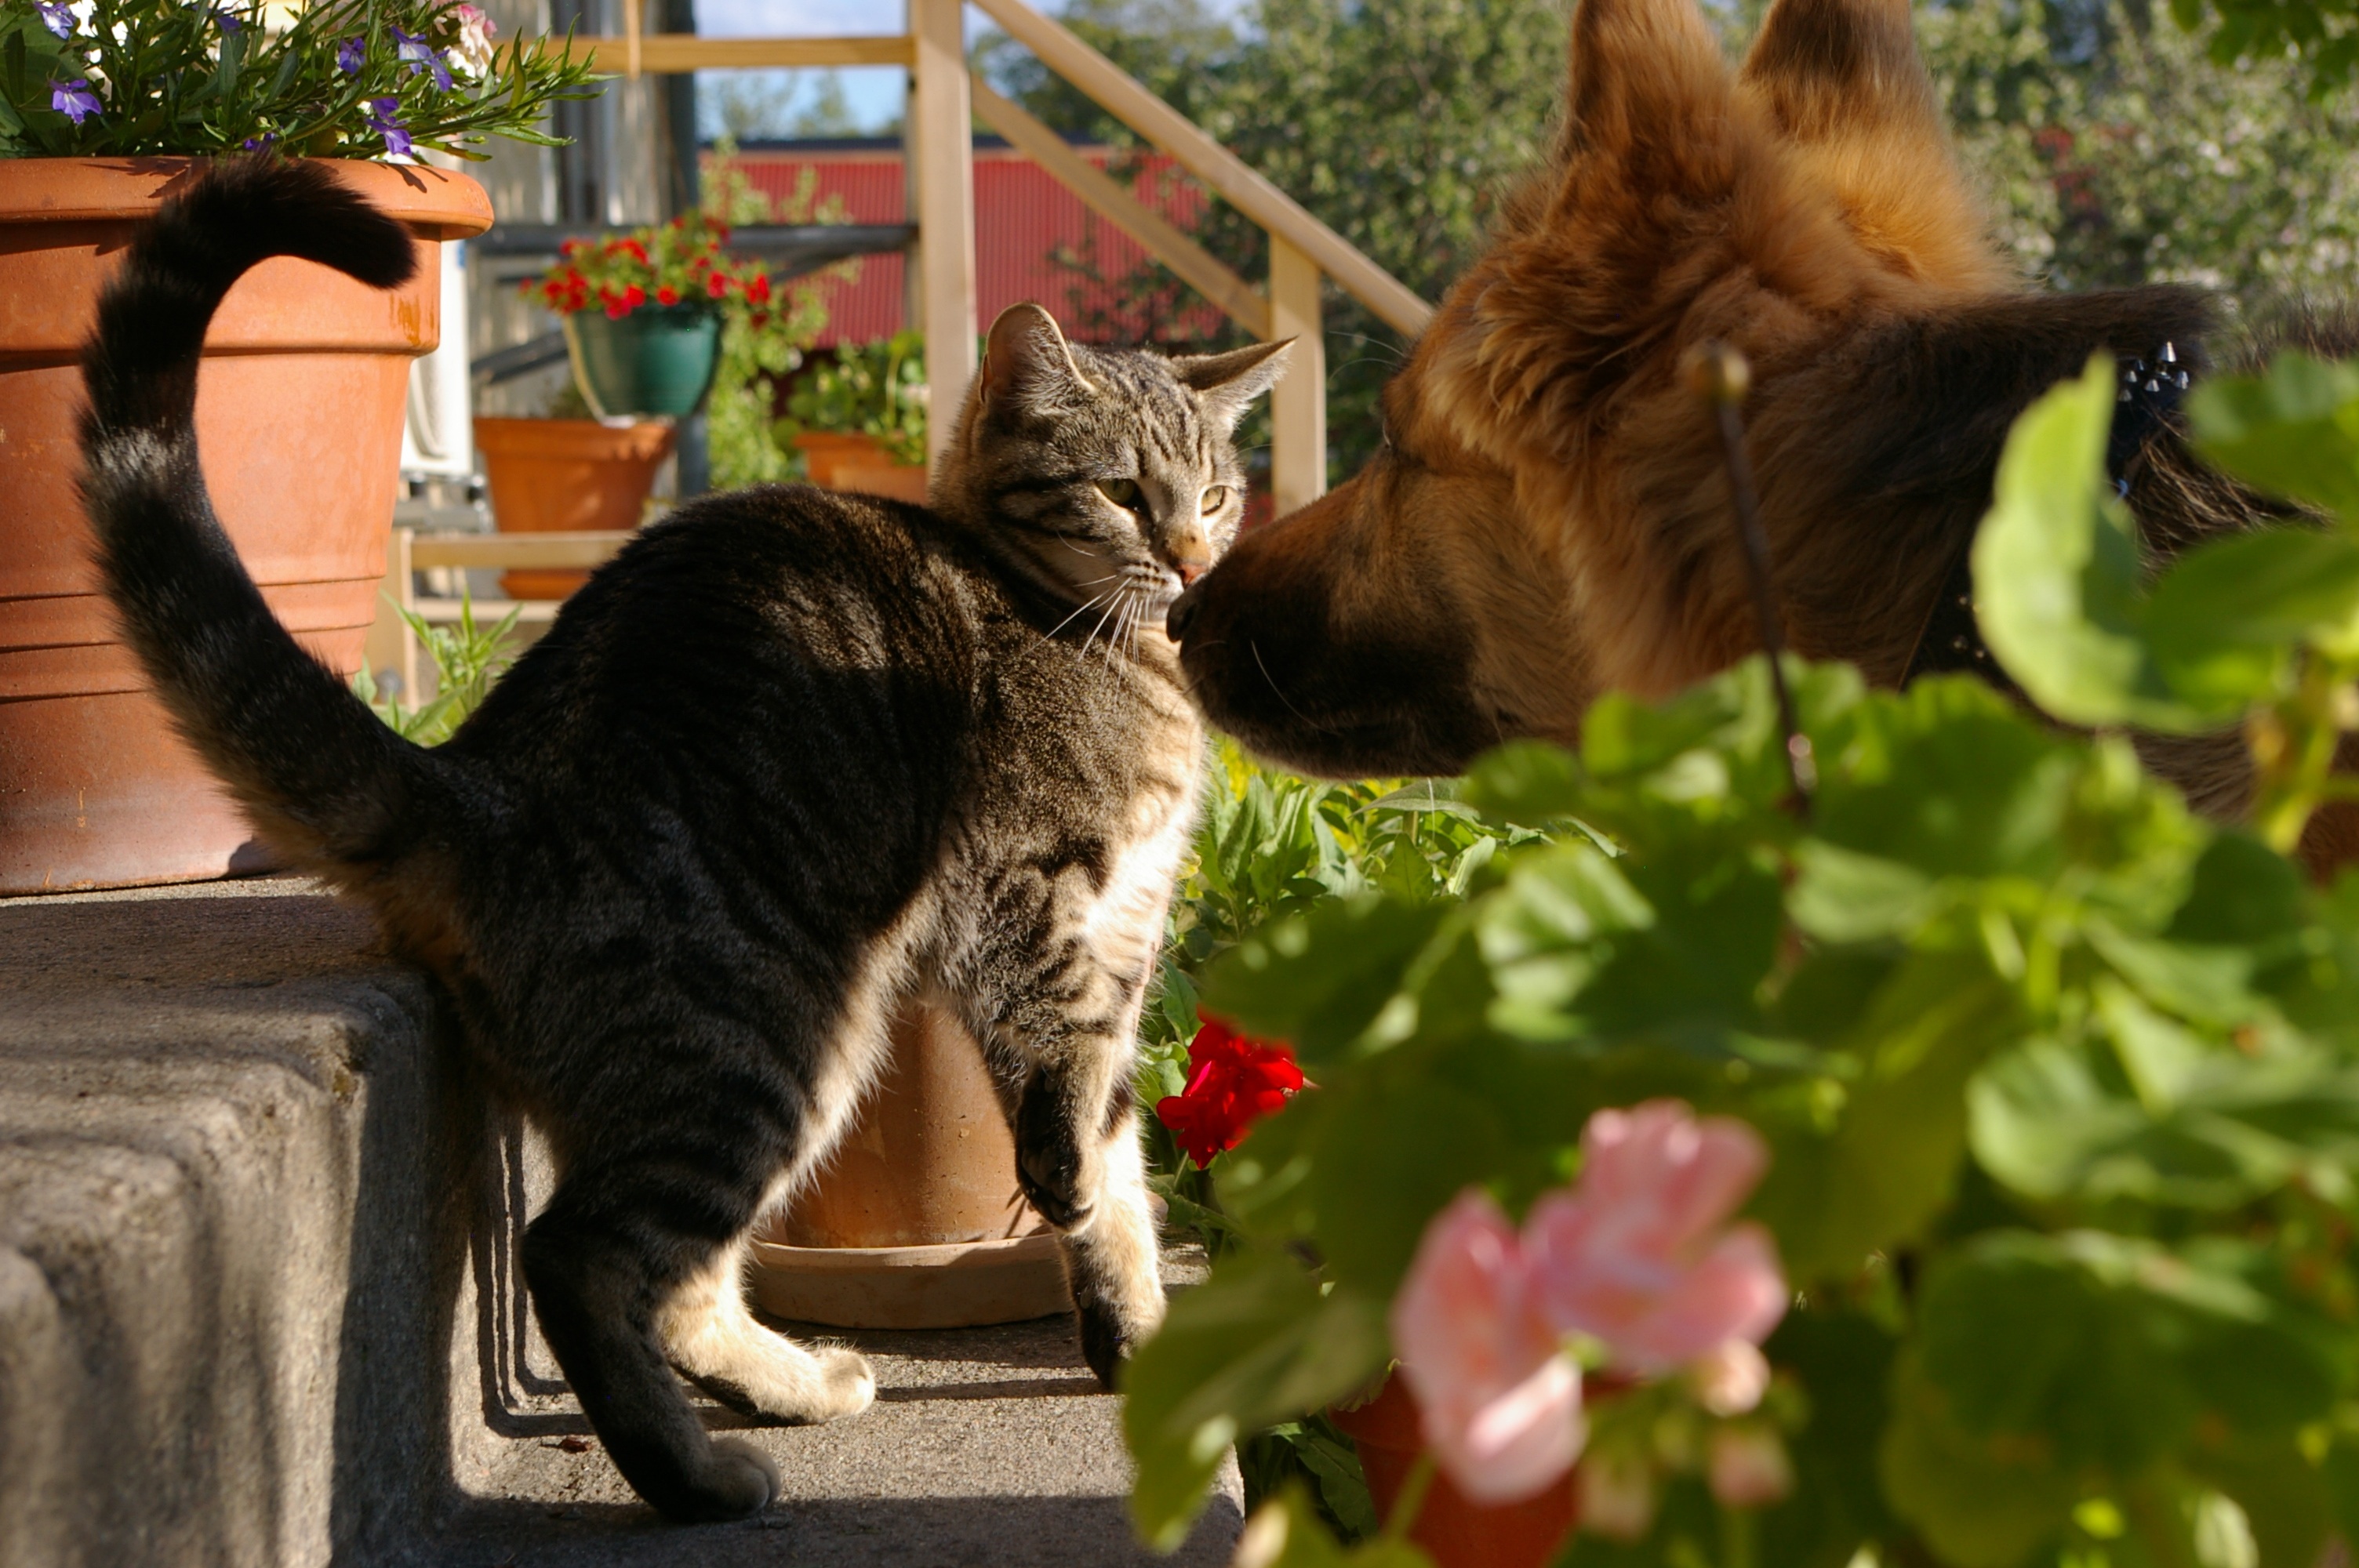
play, dog, cat, mammal, fauna, pets, whiskers, friends, vertebrate, curious, small to medium sized cats, cat like mammal